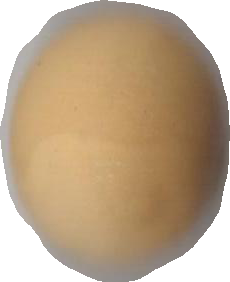
Variety: Dega